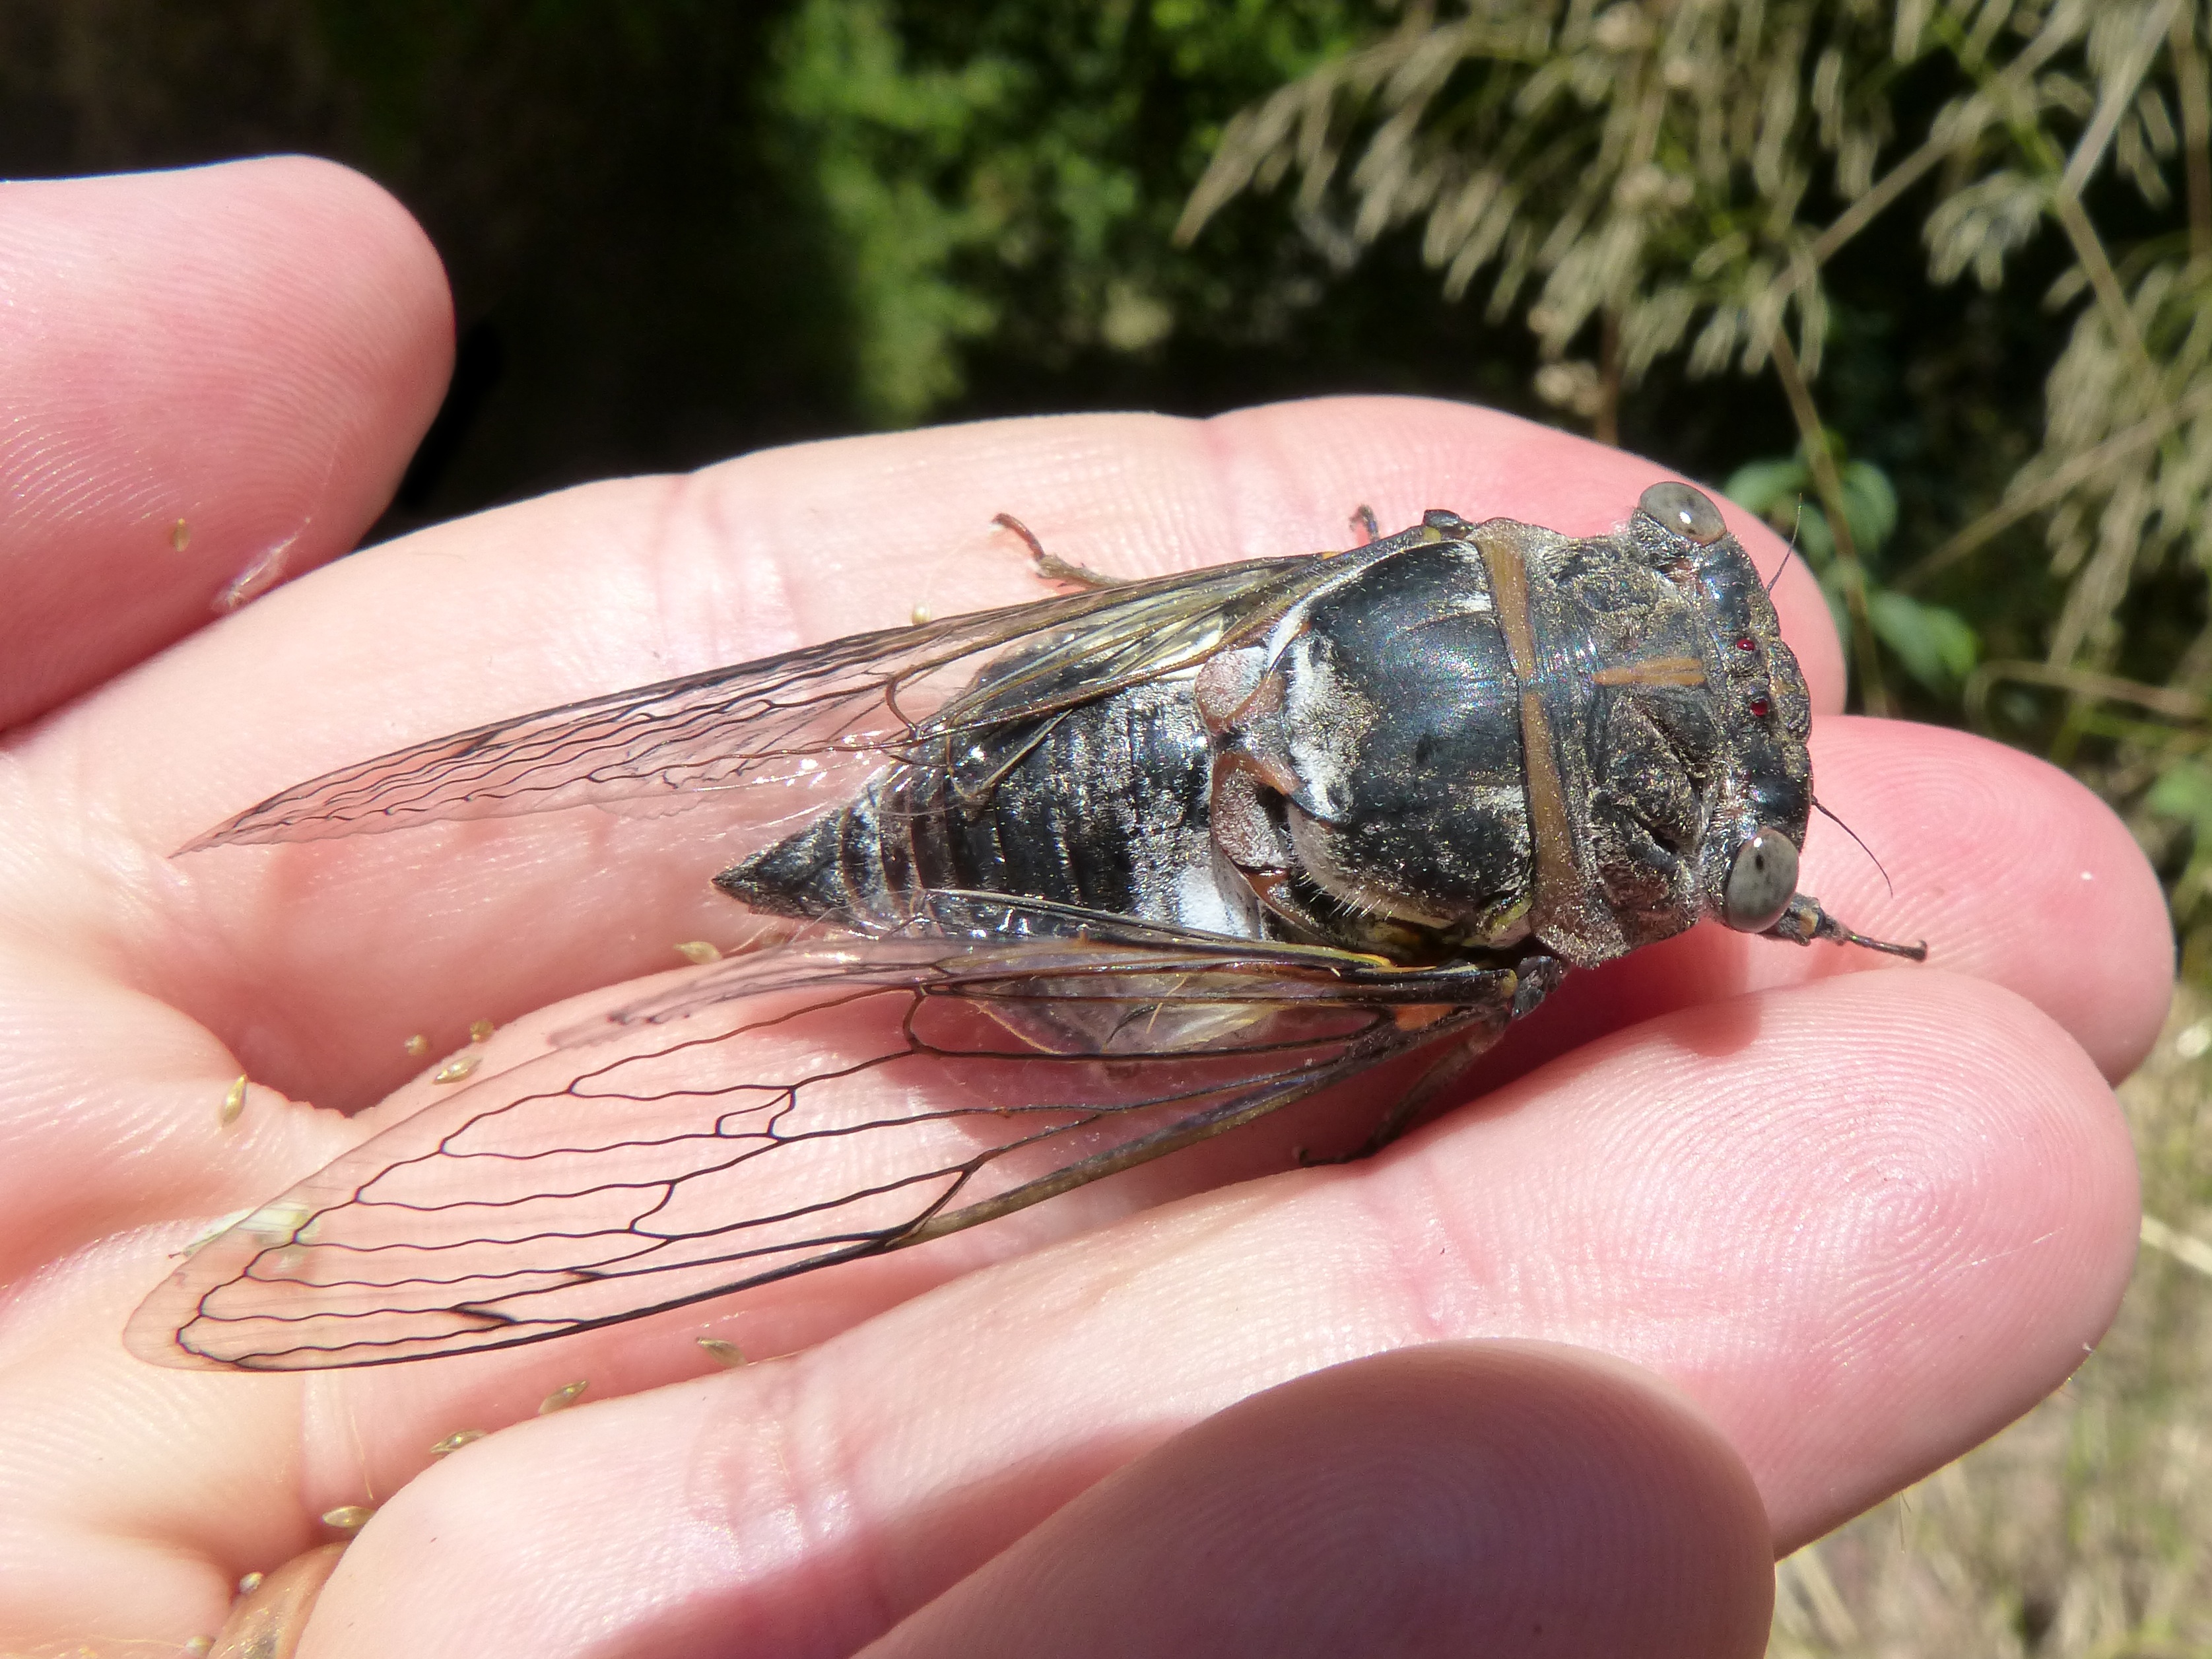
hand, fly, insect, fauna, invertebrate, detail, crayfish, macro photography, cicada, summer cri cri, i cic dido, true bugs